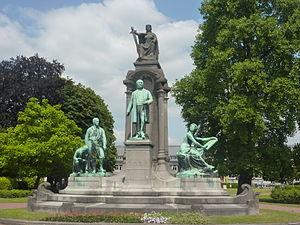
Tournai, Place Crombez
Jules Bara est un homme politique belge né à Tournai le 23 août 1835, mort à Saint-Josse-ten-Noode le 26 juin 1900.